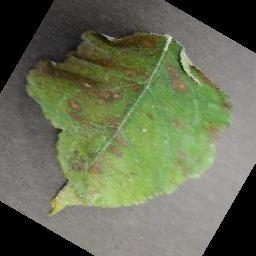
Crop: apple
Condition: cedar_rust